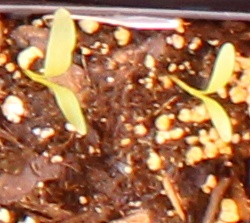
Label: Sugar beet